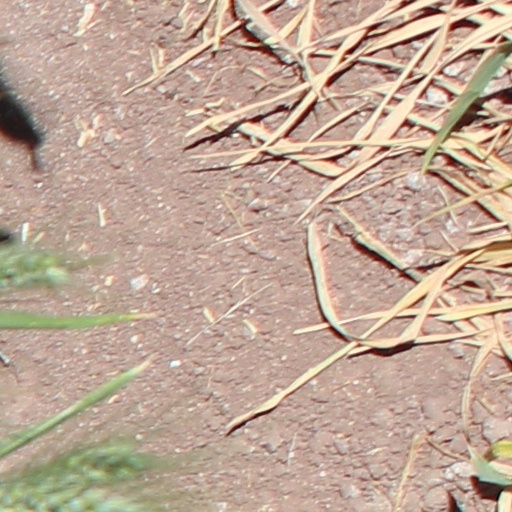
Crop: wheat